Teppe Hasanlu

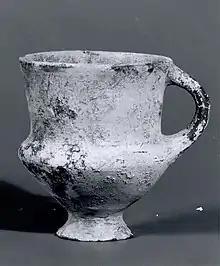
Ceramic button-base cup excavated in Dalma Tepe

Dalma Tepe is a small mound located about 5 km southwest of Ḥasanlū Tepe, near the modern village of Dalma, which is a type site of Dalma culture. It is approximately 50 m in diameter. It was excavated by Charles Burney and T. Cuyler Young Jr., in 1958–1961 in three seasons totally less than one month.